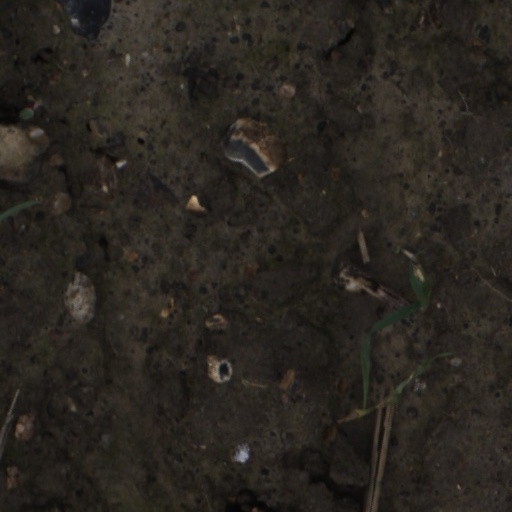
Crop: wheat